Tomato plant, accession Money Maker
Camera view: vertical (180 deg); turntable rotation: 330 degrees
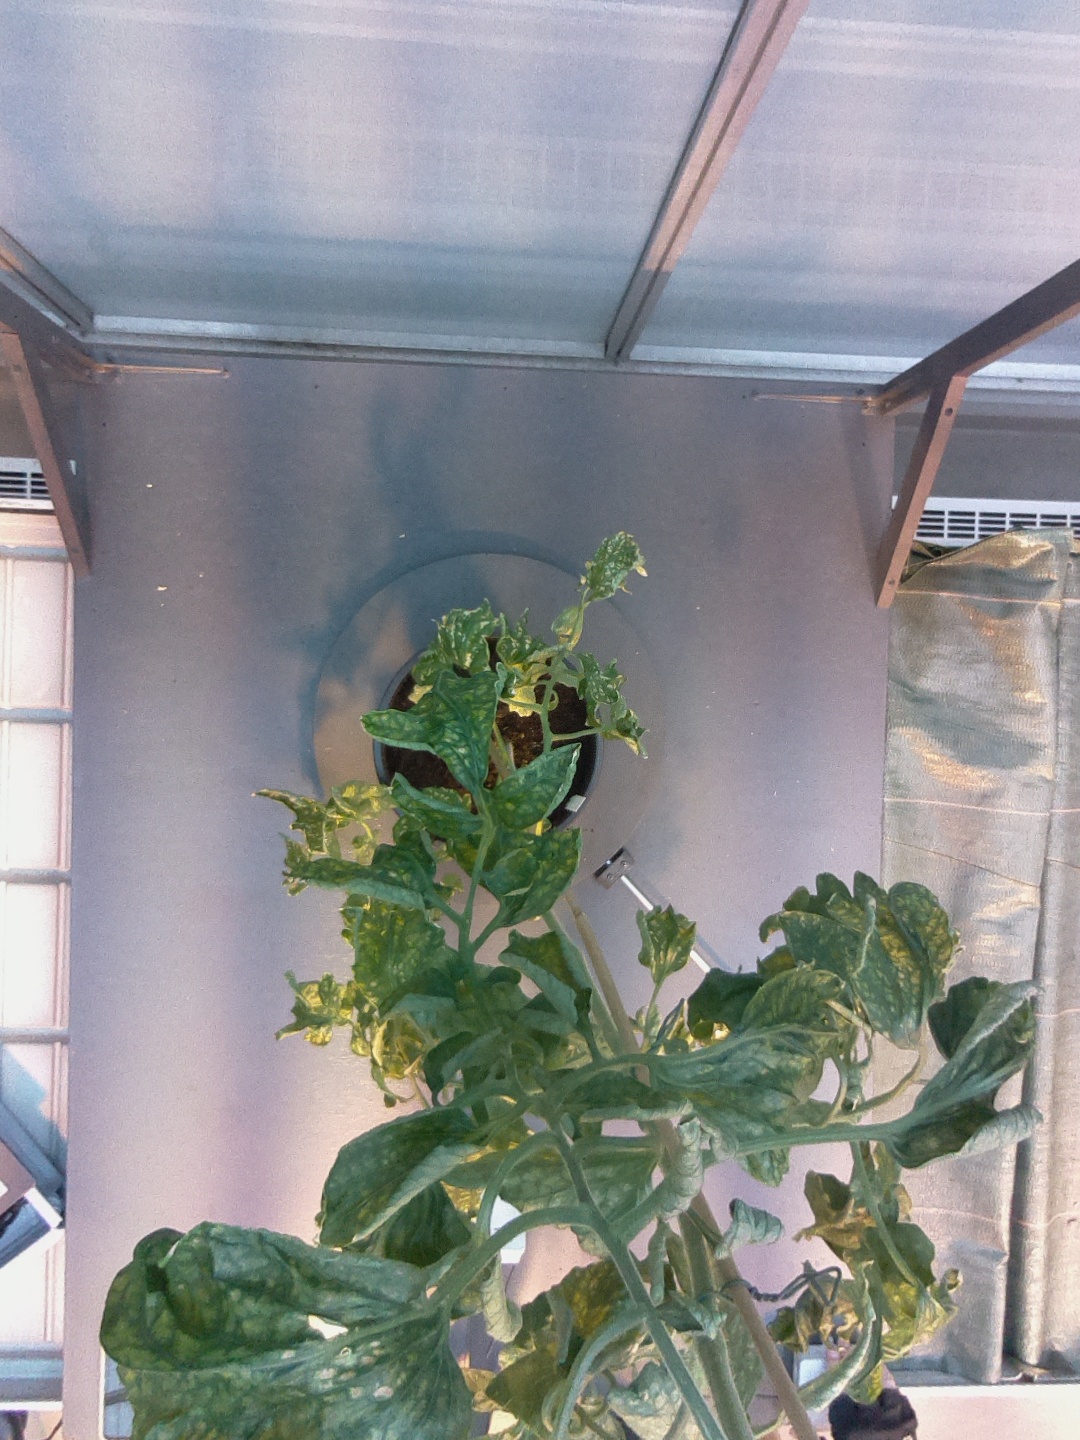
BBCH growth stage 52: 2 inflorescences visible